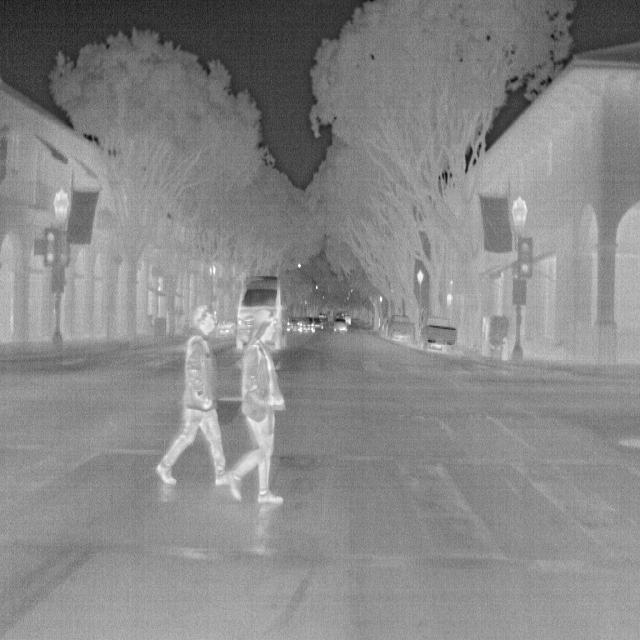
Detected objects:
label: person
label: person
label: person